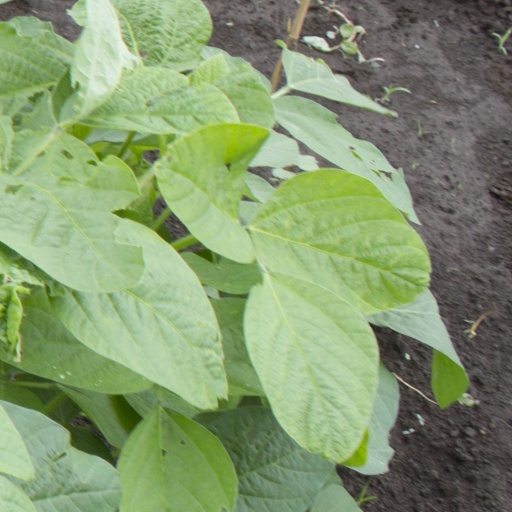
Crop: soybean